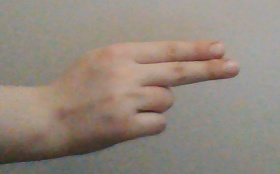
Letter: ain